Presidency of Herbert Hoover

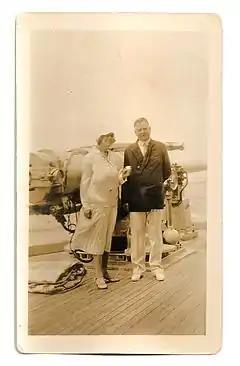
President-elect Hoover and his wife aboard the "USS Utah" in South America, December 1928

Before President-elect Hoover would take office, there was a nearly four-month transition period.